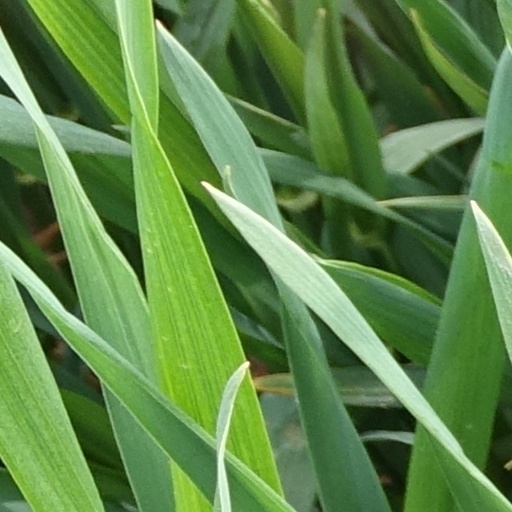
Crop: wheat